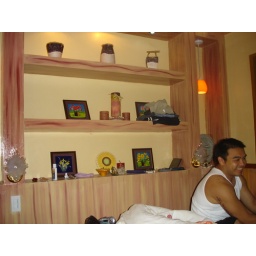
in Zambales - uncle amy's resort has a 3-level tree house in the backyard